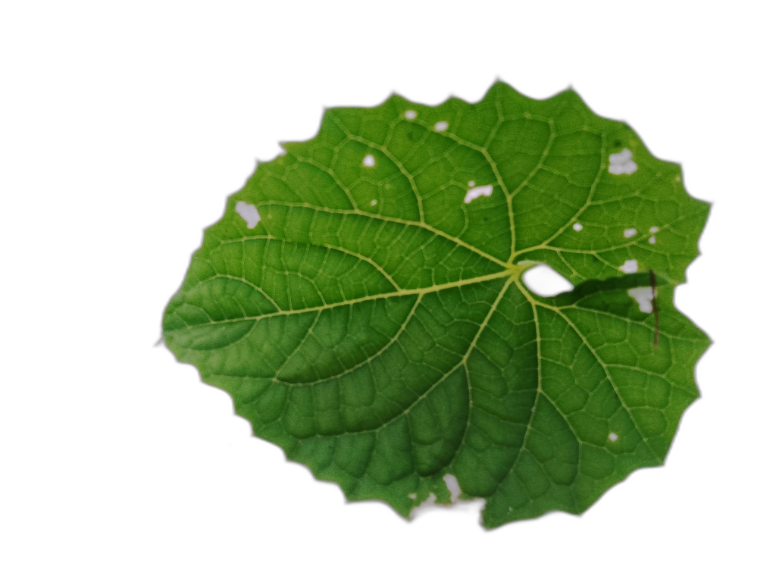
Crop: Zucchini
Label: Insect_Damage